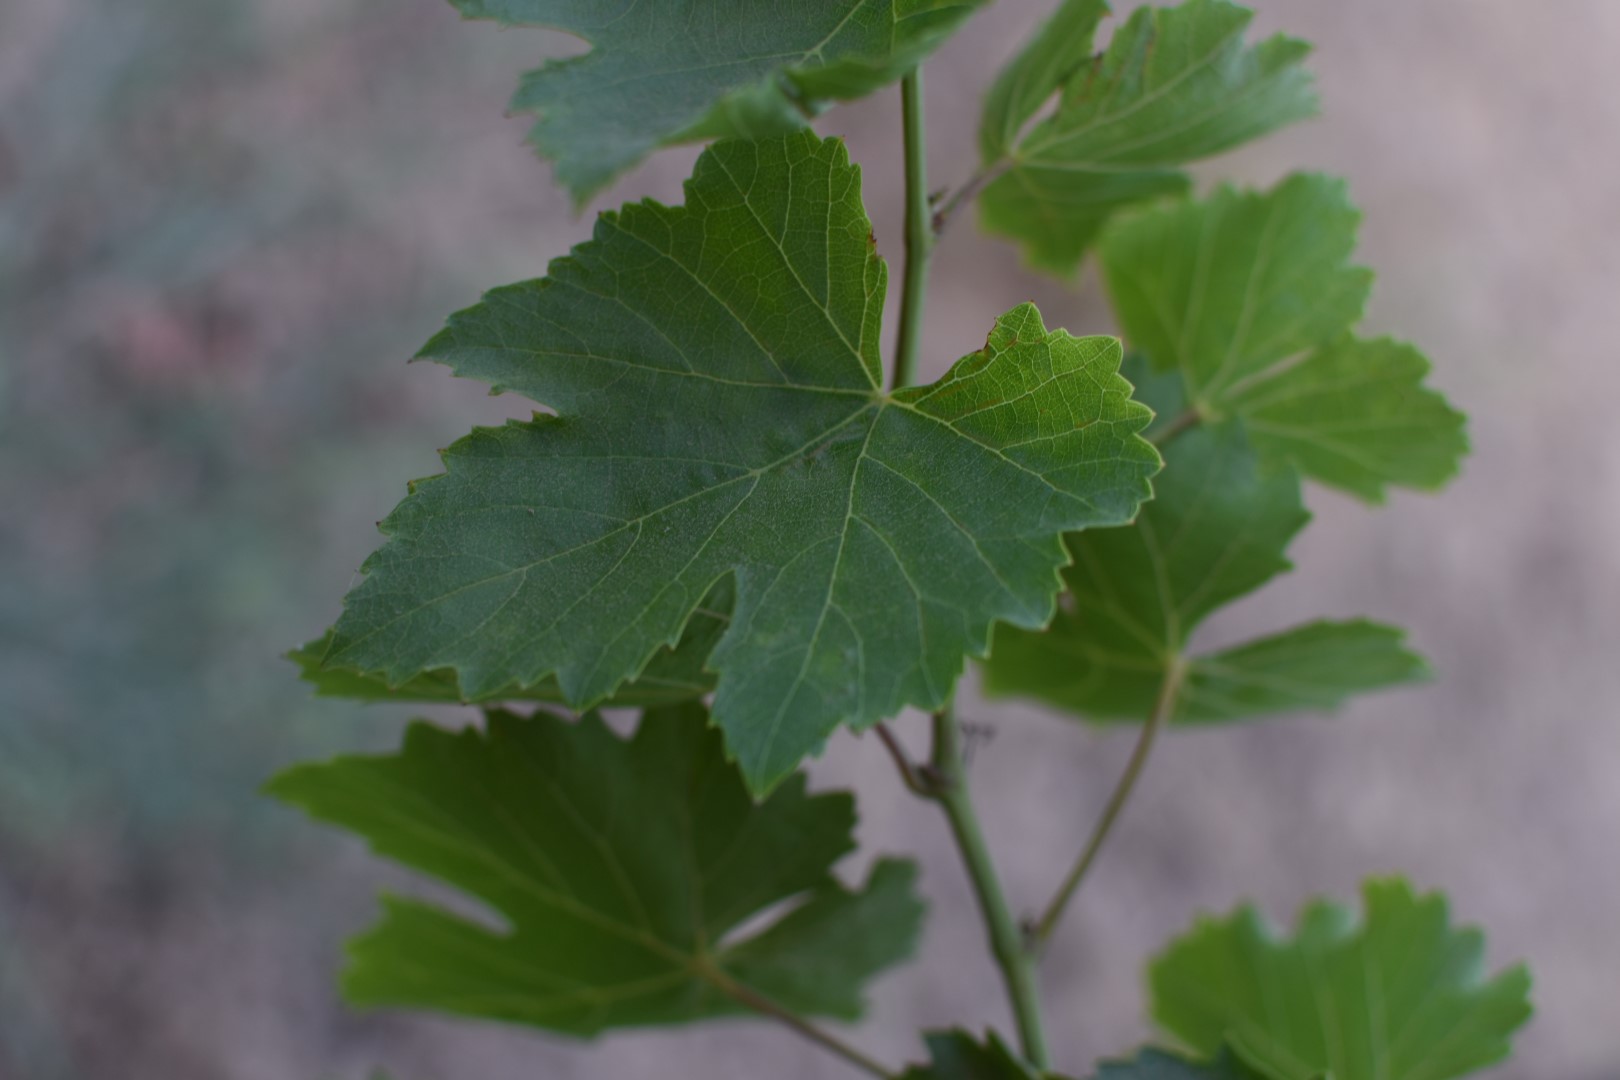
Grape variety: Thompson Seedless